Paul Allen

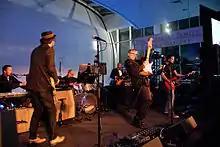
Paul Allen and the Underthinkers perform at the Allen Institute for Brain Science's 10th-anniversary gala.

Allen received his first electric guitar at the age of sixteen, and was inspired to play it by listening to Jimi Hendrix. In 2000, Allen played rhythm guitar on the independently produced album "Grown Men". In 2013, he had a major label release on Sony's Legacy Recordings: "Everywhere at Once" by Paul Allen and the Underthinkers. PopMatters.com described "Everywhere at Once" as "a quality release of blues-rock that's enjoyable from start to finish".